Shreekshetra Audumbar

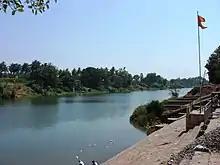
Shreekshetra Audumbar River Bank

You can stay at various 3 star hotels and budget hotels and lodges available in Sangli city And also in Palus